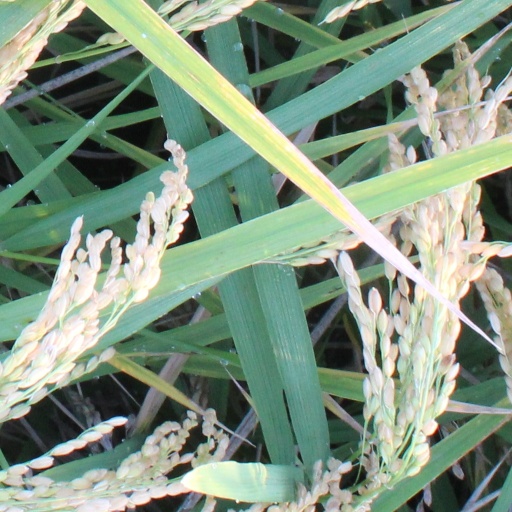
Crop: rice